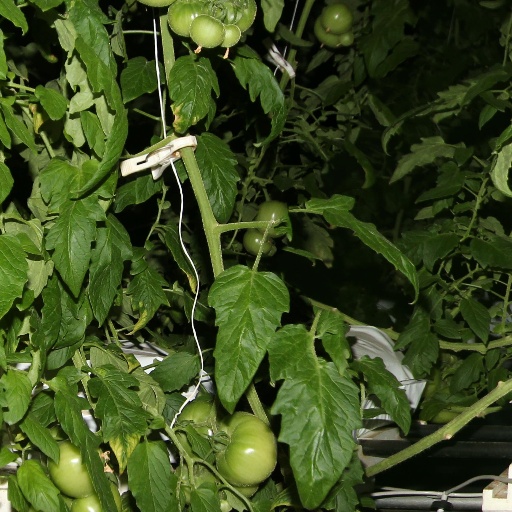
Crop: tomato